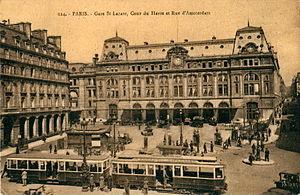
Carte postale ancienne éditée par Patras, n°124
Les motrices de type G de la Société des transports en commun de la région parisienne sont des véhicules de tramway qui ont circulé sur le réseau parisien entre 1913 et 1935.
La place du Havre est une place des 8ᵉ et 9ᵉ arrondissements de Paris.
Les Attelages de type A de la Société des transports en commun de la région parisienne sont des remorques de tramway qui ont circulé sur le réseau parisien entre 1912 et 1938. La série comprend 720 véhicules avec les Attelages de type As